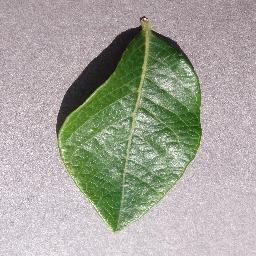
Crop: blueberry
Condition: healthy